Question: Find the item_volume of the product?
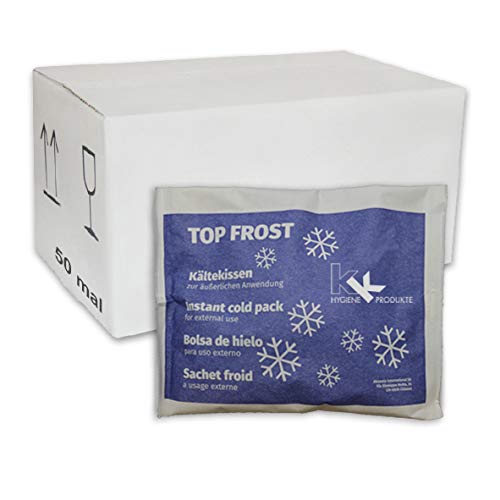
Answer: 50.0 millilitre